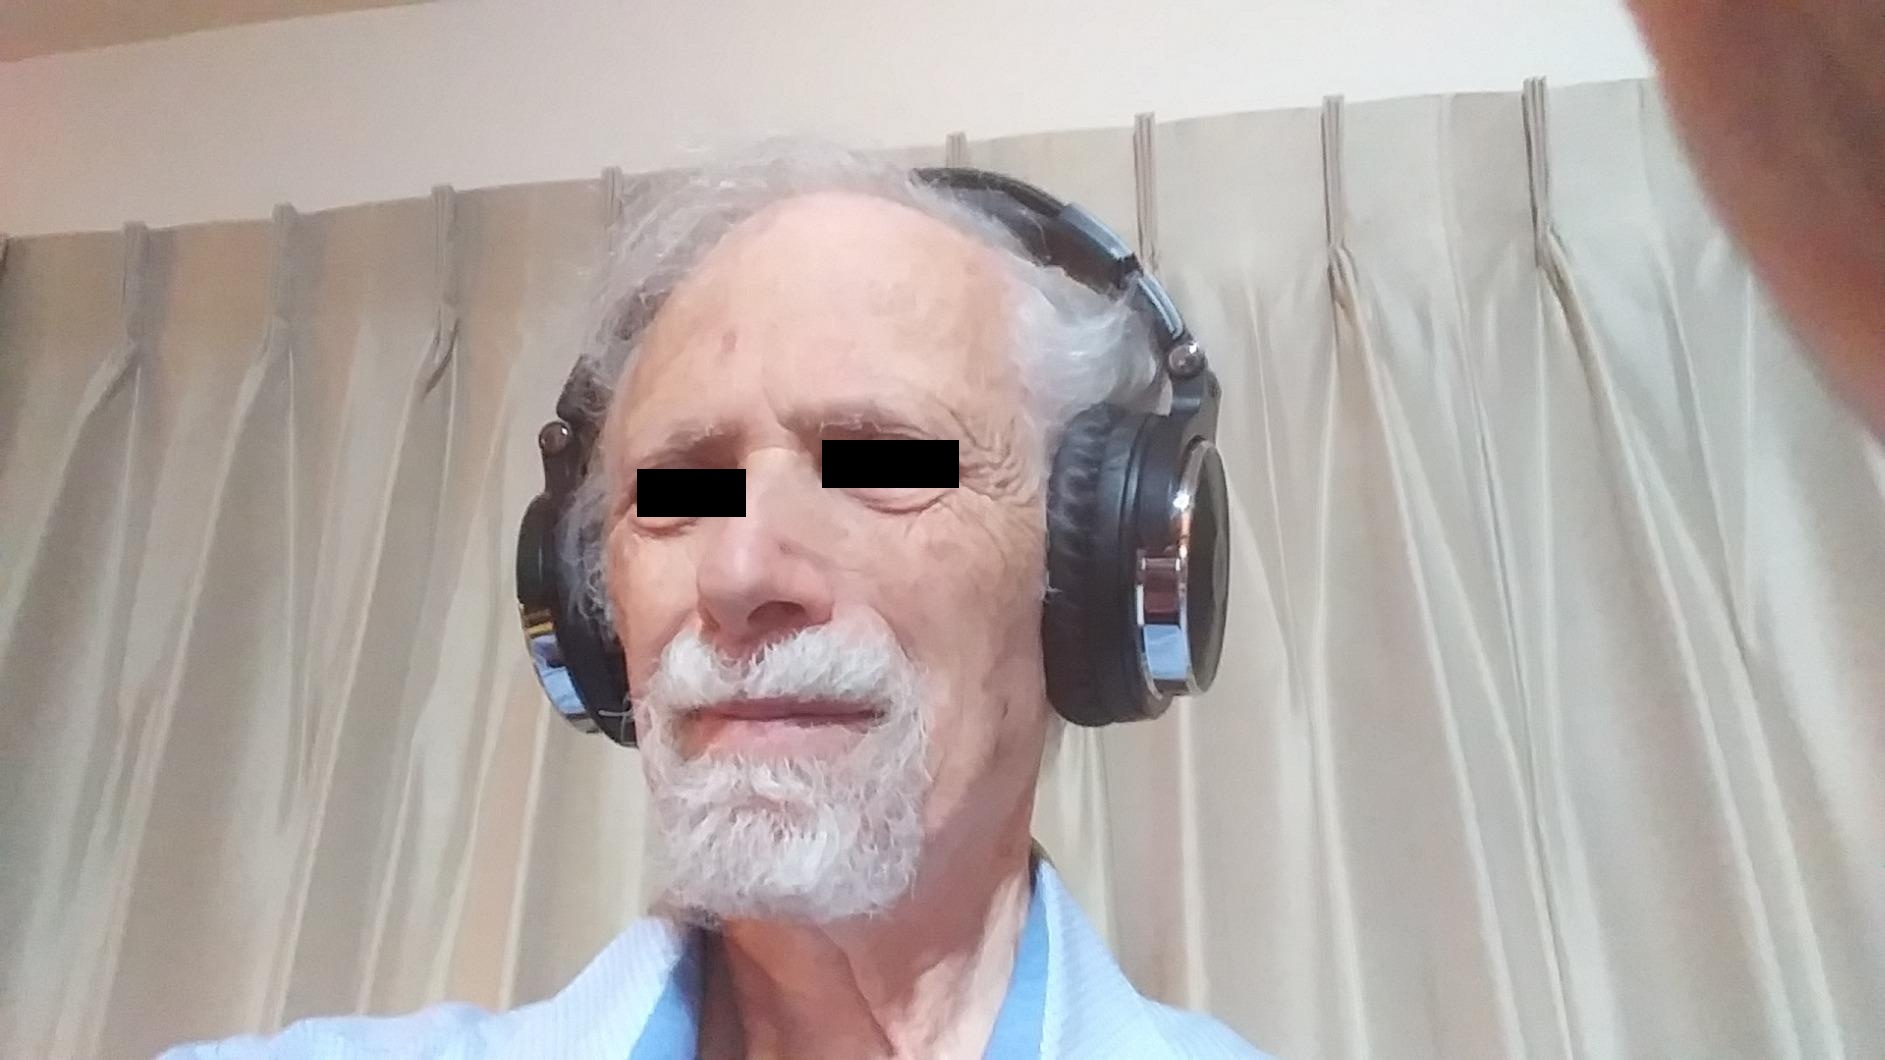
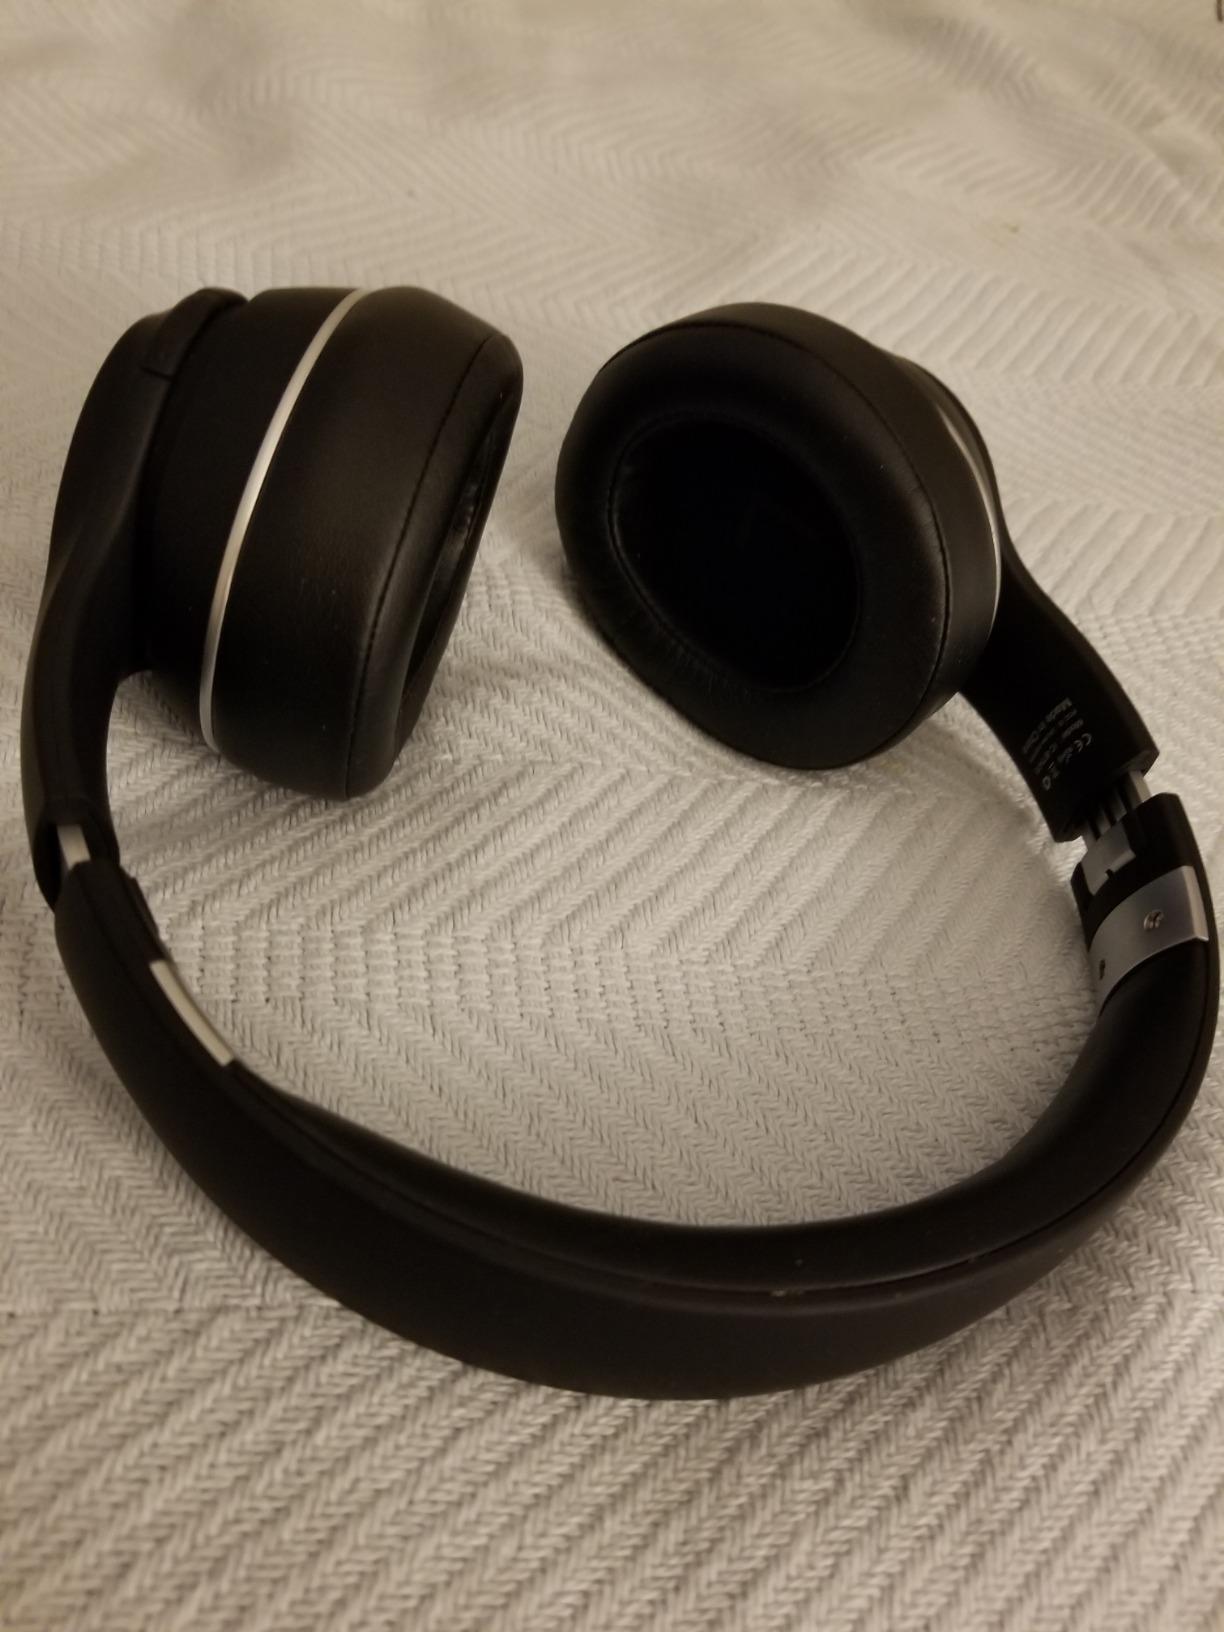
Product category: headphones
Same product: no